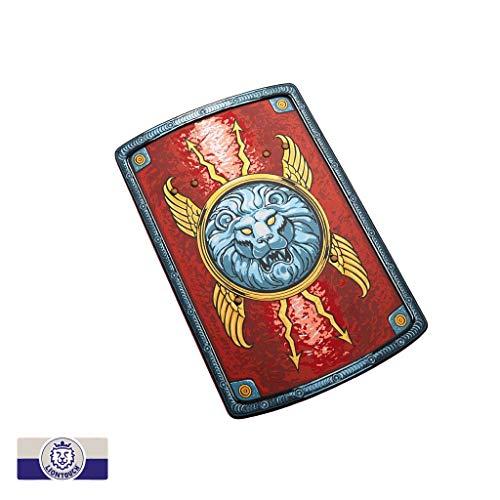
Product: Liontouch 30001LT Roman Foam Toy Shield For Kids | Part Of A Kid's Costume Line
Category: Toys & Games | Dress Up & Pretend Play | Pretend Play
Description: EPIC ADVENTURES AWAIT - Look and fight like a real Roman warrior with this soft, durable EVA foam Shield.
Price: $101.00
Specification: ProductDimensions:17.3x11x0.6inches|ItemWeight:9.1ounces|ShippingWeight:9.1ounces(Viewshippingratesandpolicies)|ASIN:B00M685SA6|Itemmodelnumber:30000LT|Manufacturerrecommendedage:36months-10years